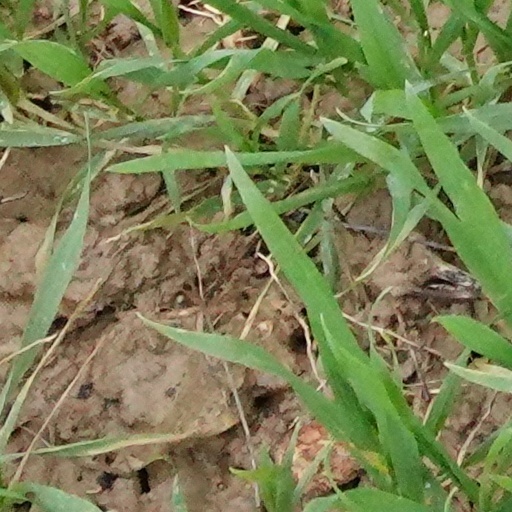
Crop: wheat